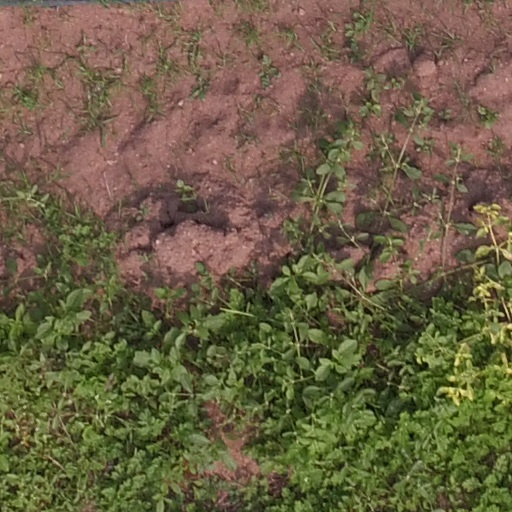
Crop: maize; corn